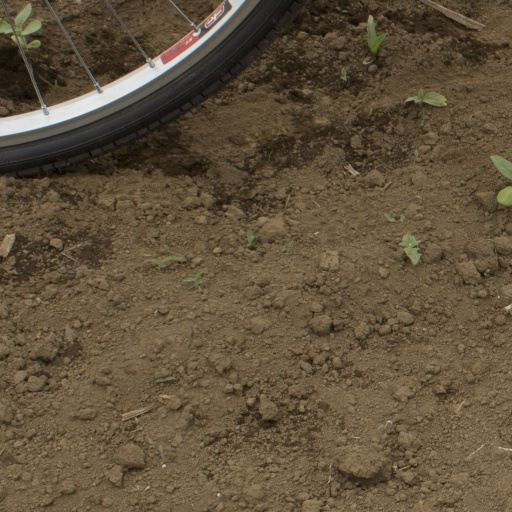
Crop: Jerusalem artichoke